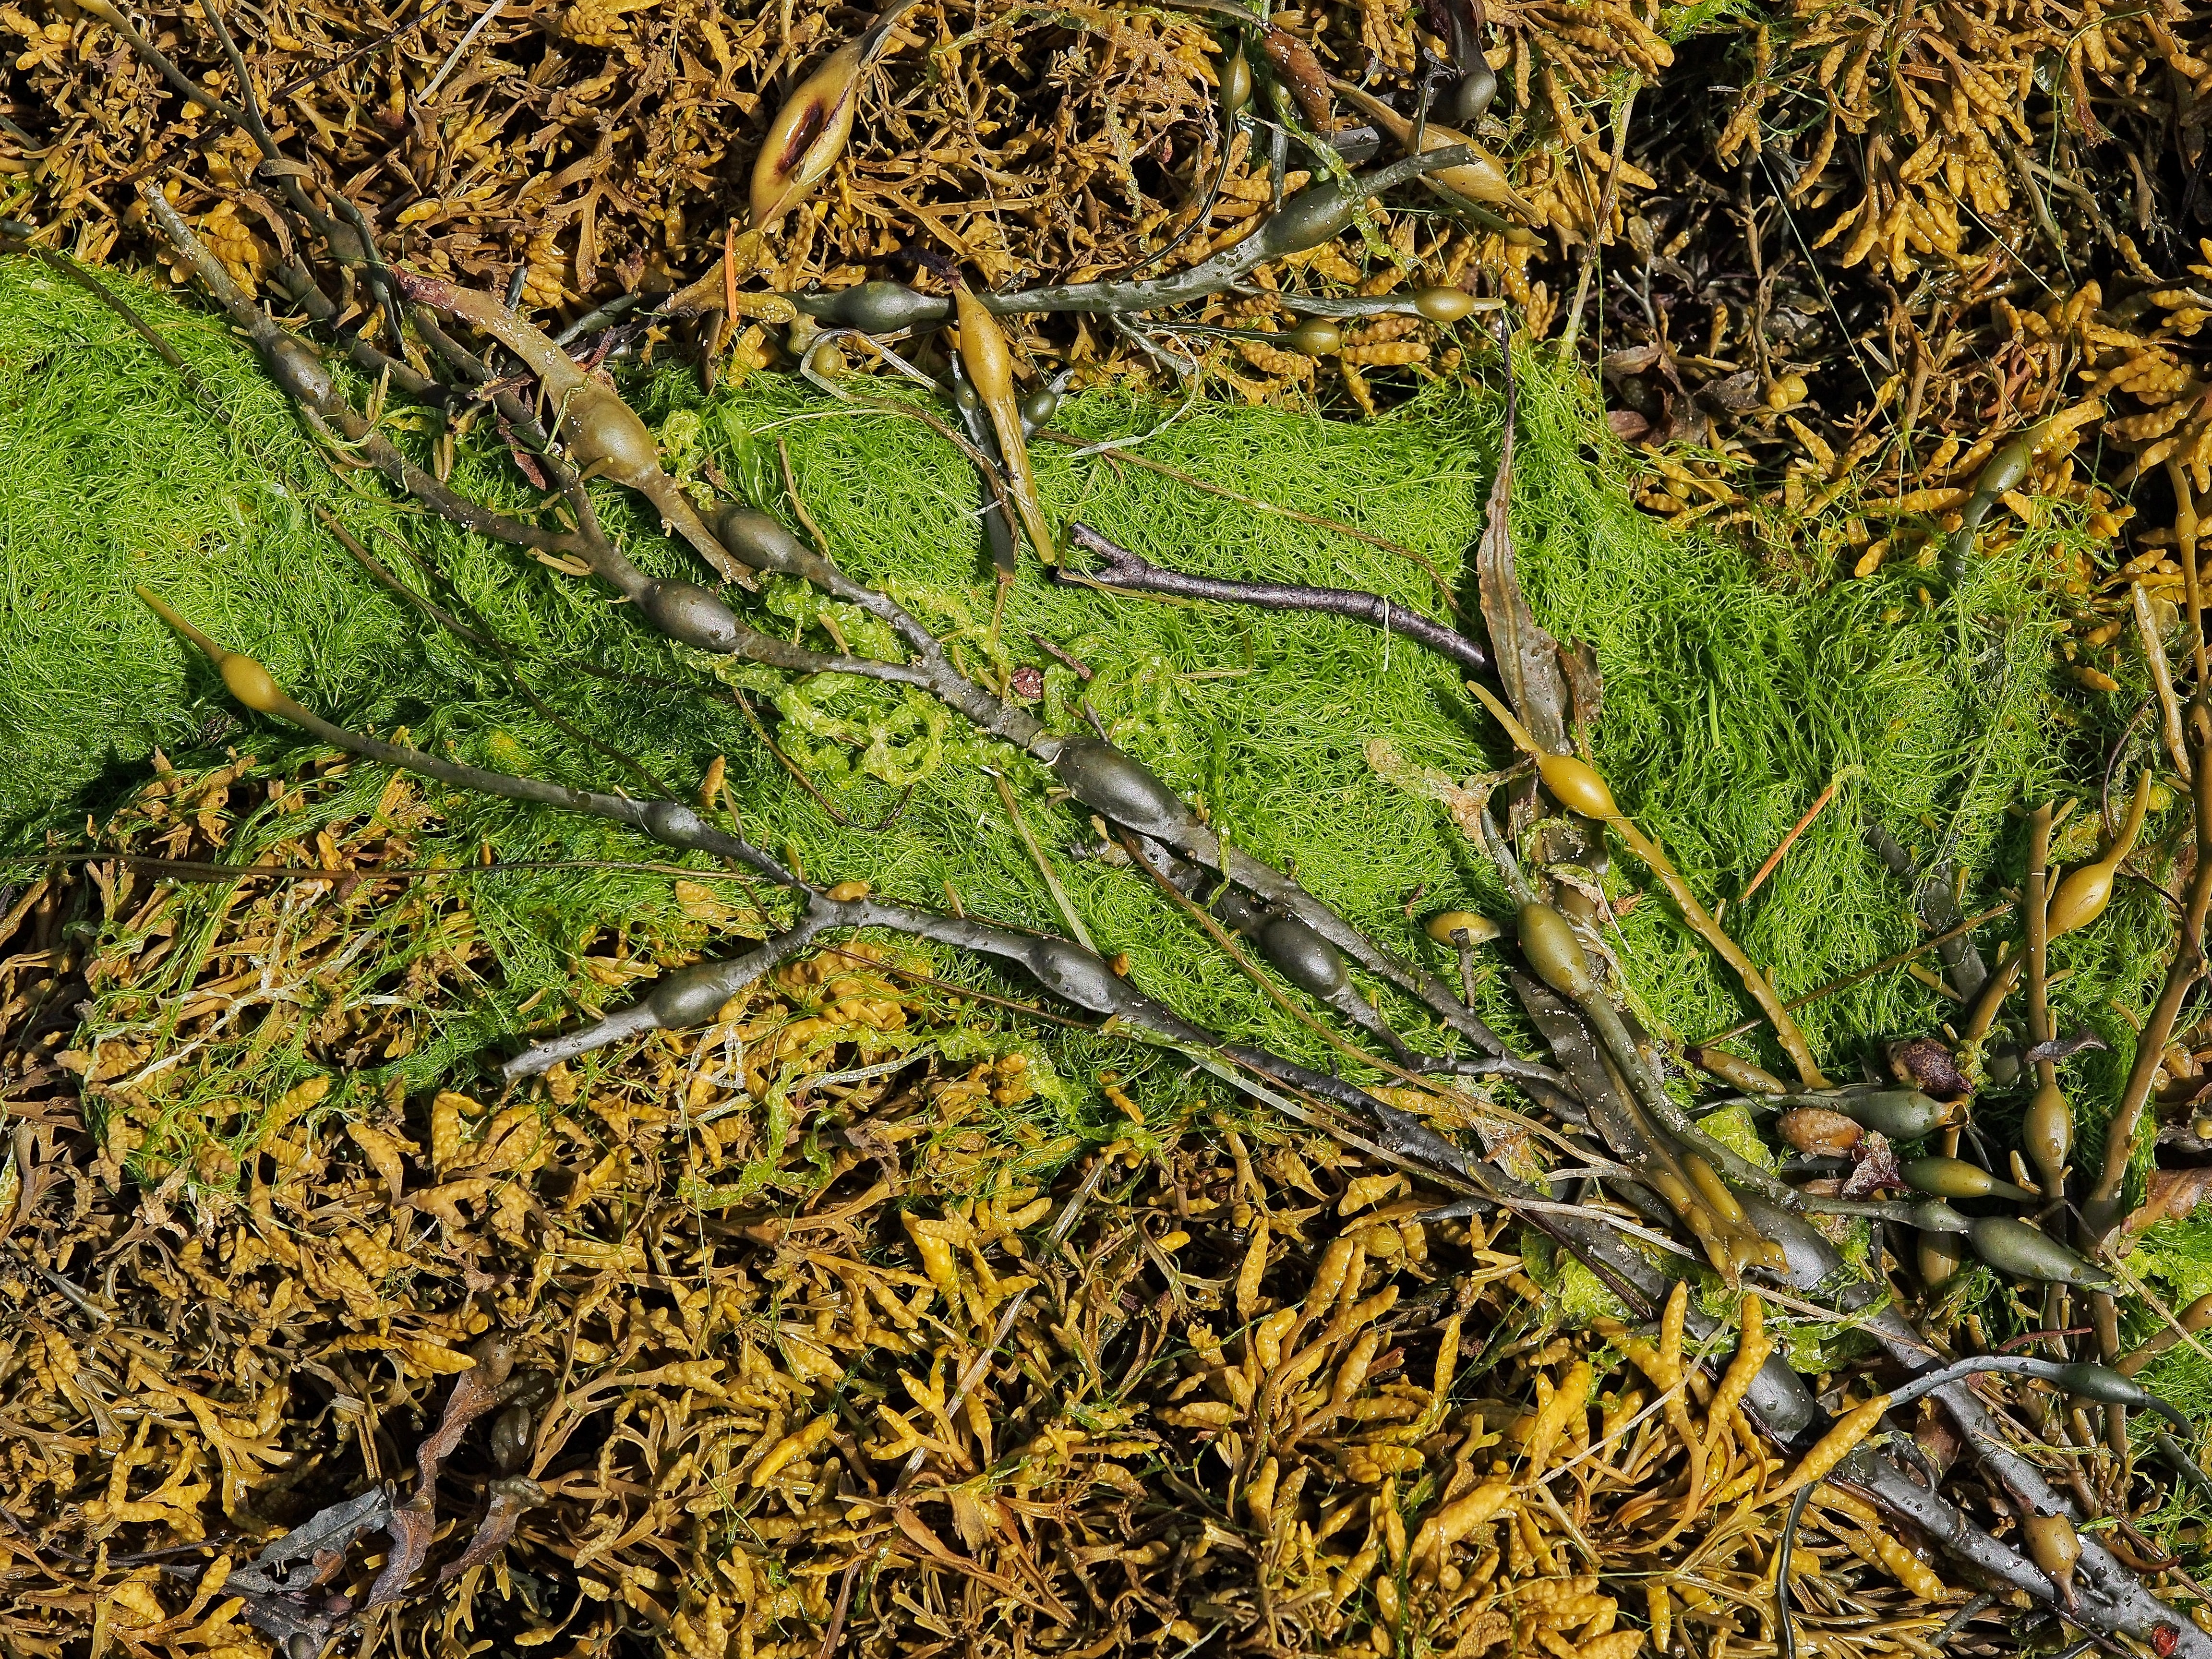
sea, tree, forest, branch, plant, leaf, flower, wet, moss, pool, seaside, wildlife, food, green, natural, seaweed, autumn, botany, flora, fauna, weed, rock pool, algae, vegetation, marine, woodland, wrack, grass family, land plant